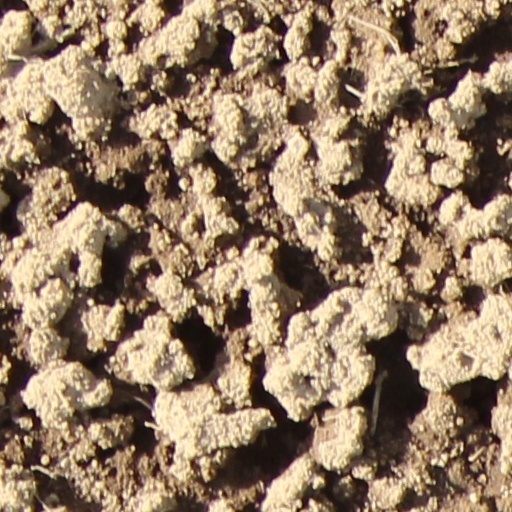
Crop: wheat